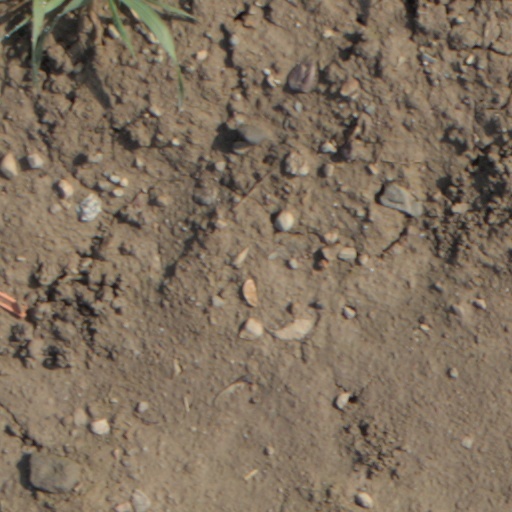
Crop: wheat